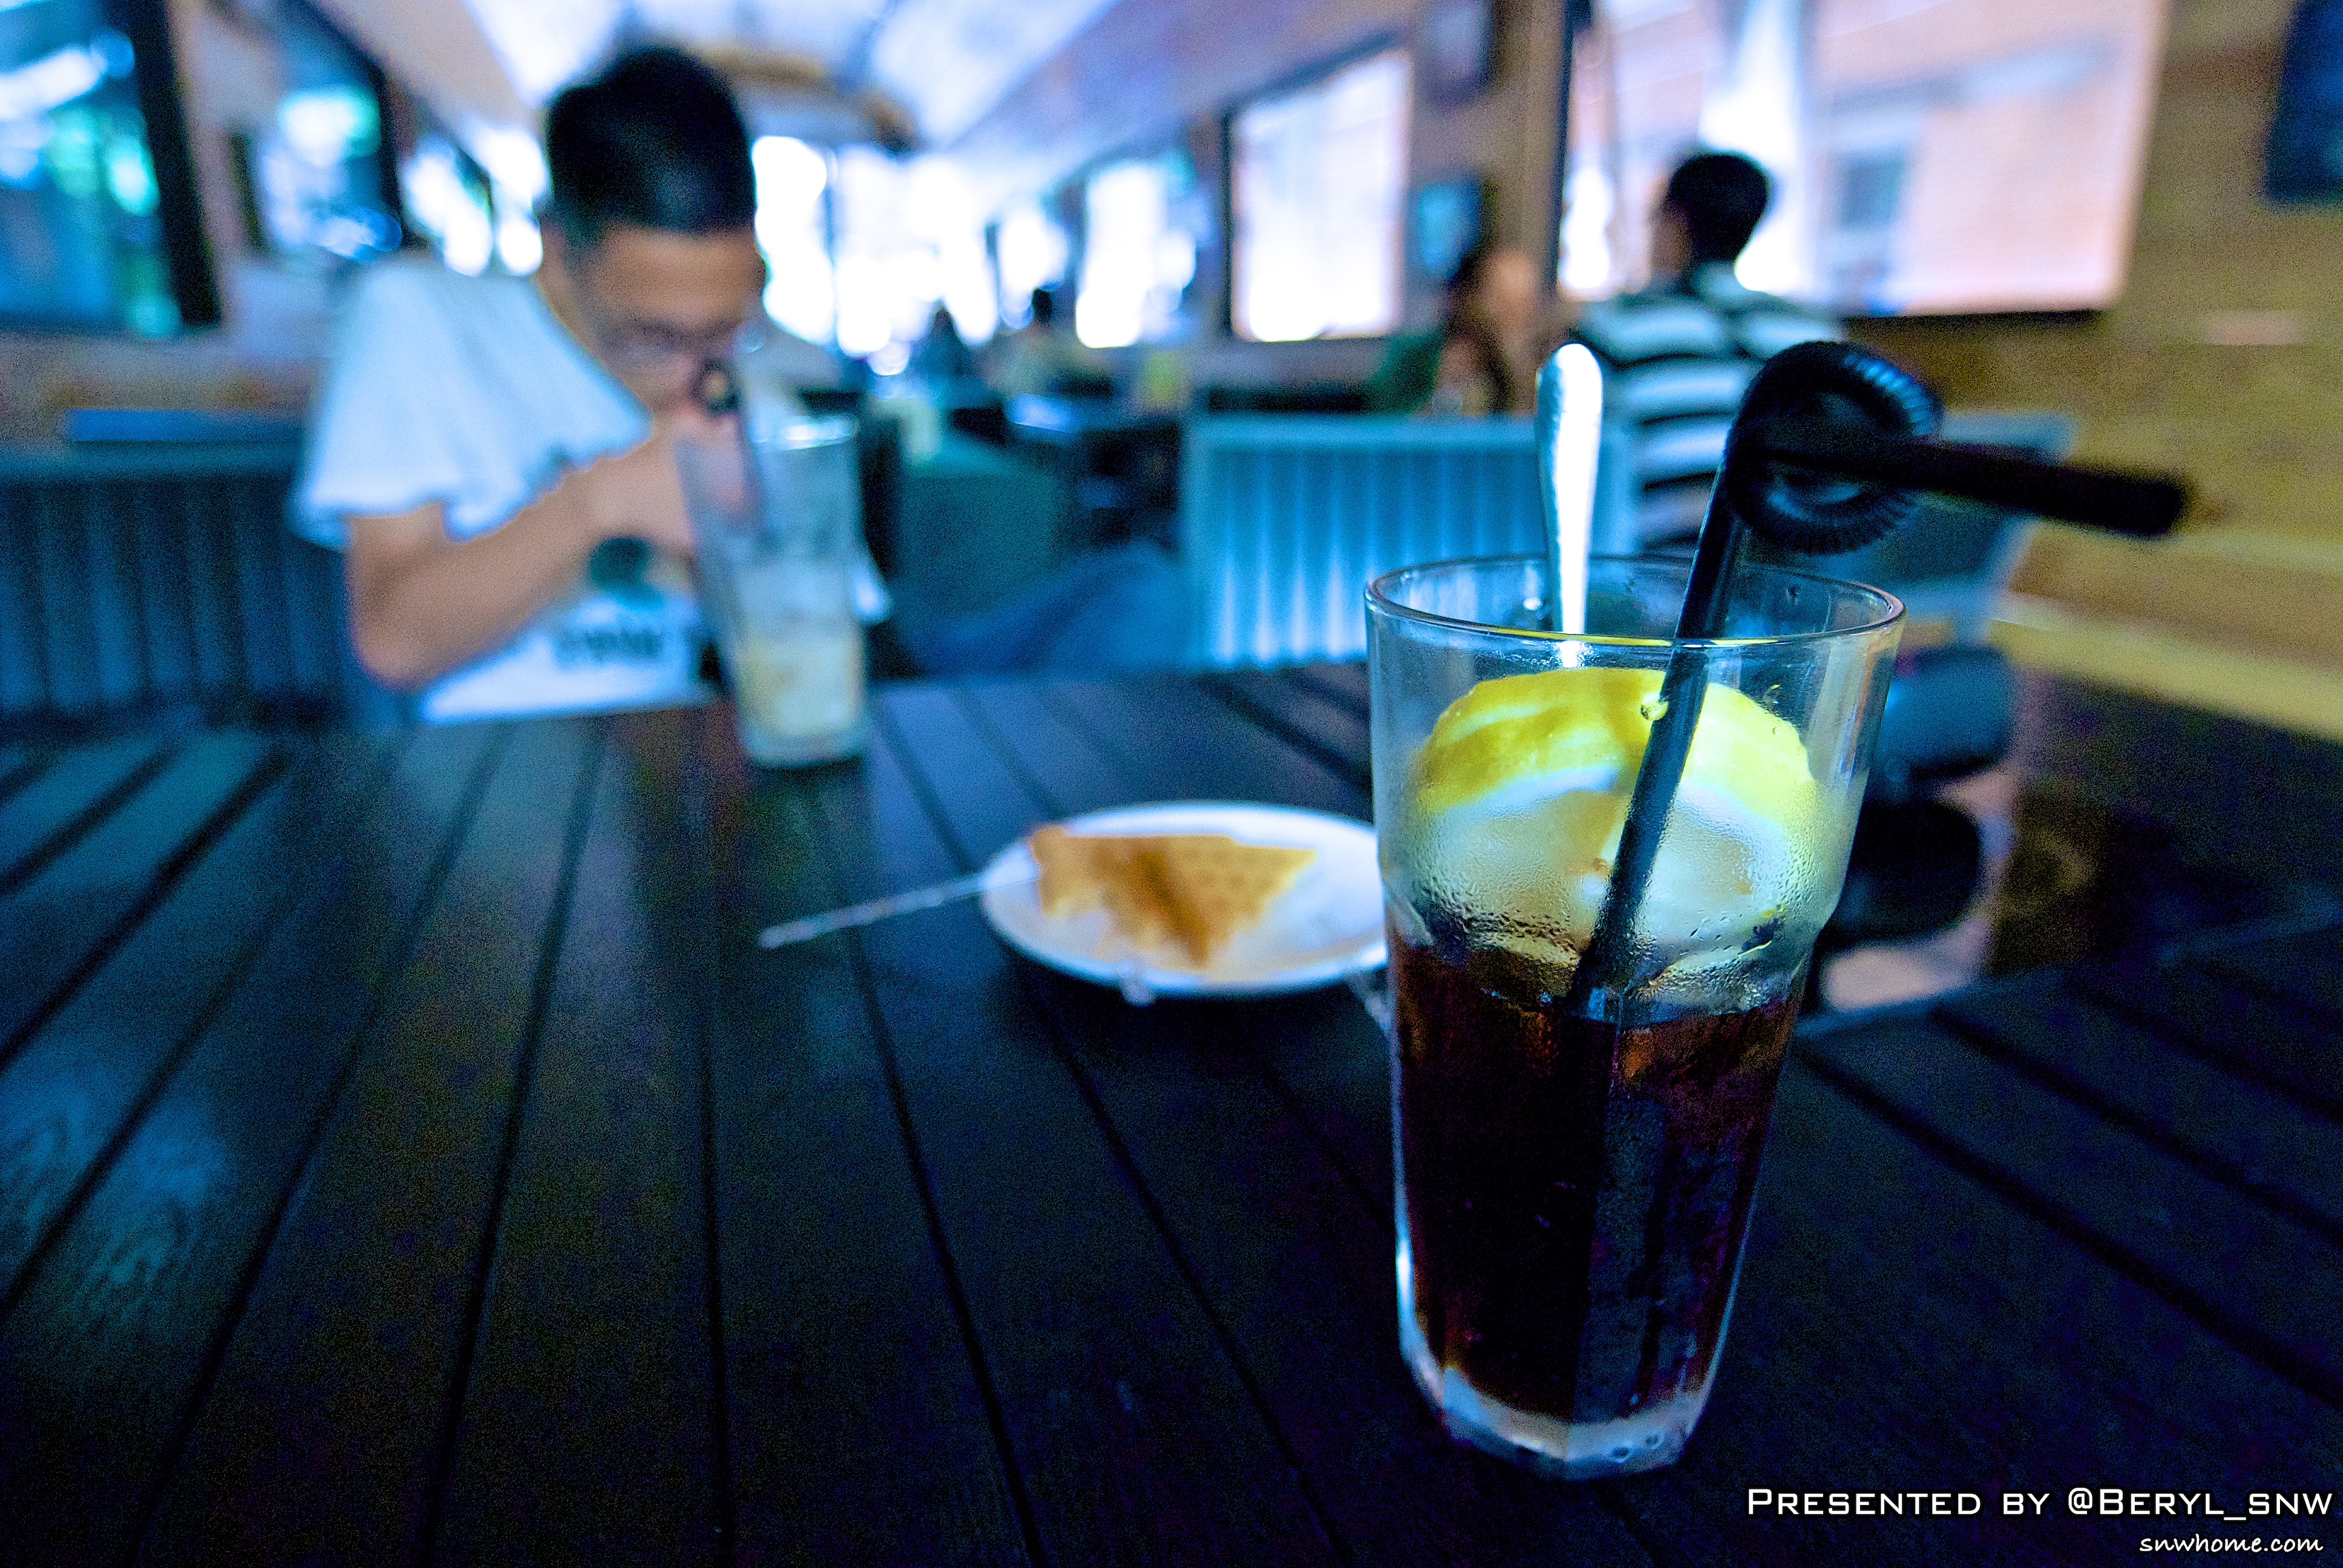
creative, sky, girl, boy, restaurant, bar, model, student, drink, blue, outdoors, girls, boys, university, canton, china, guangzhou, sense